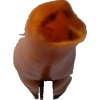
Label: pepper